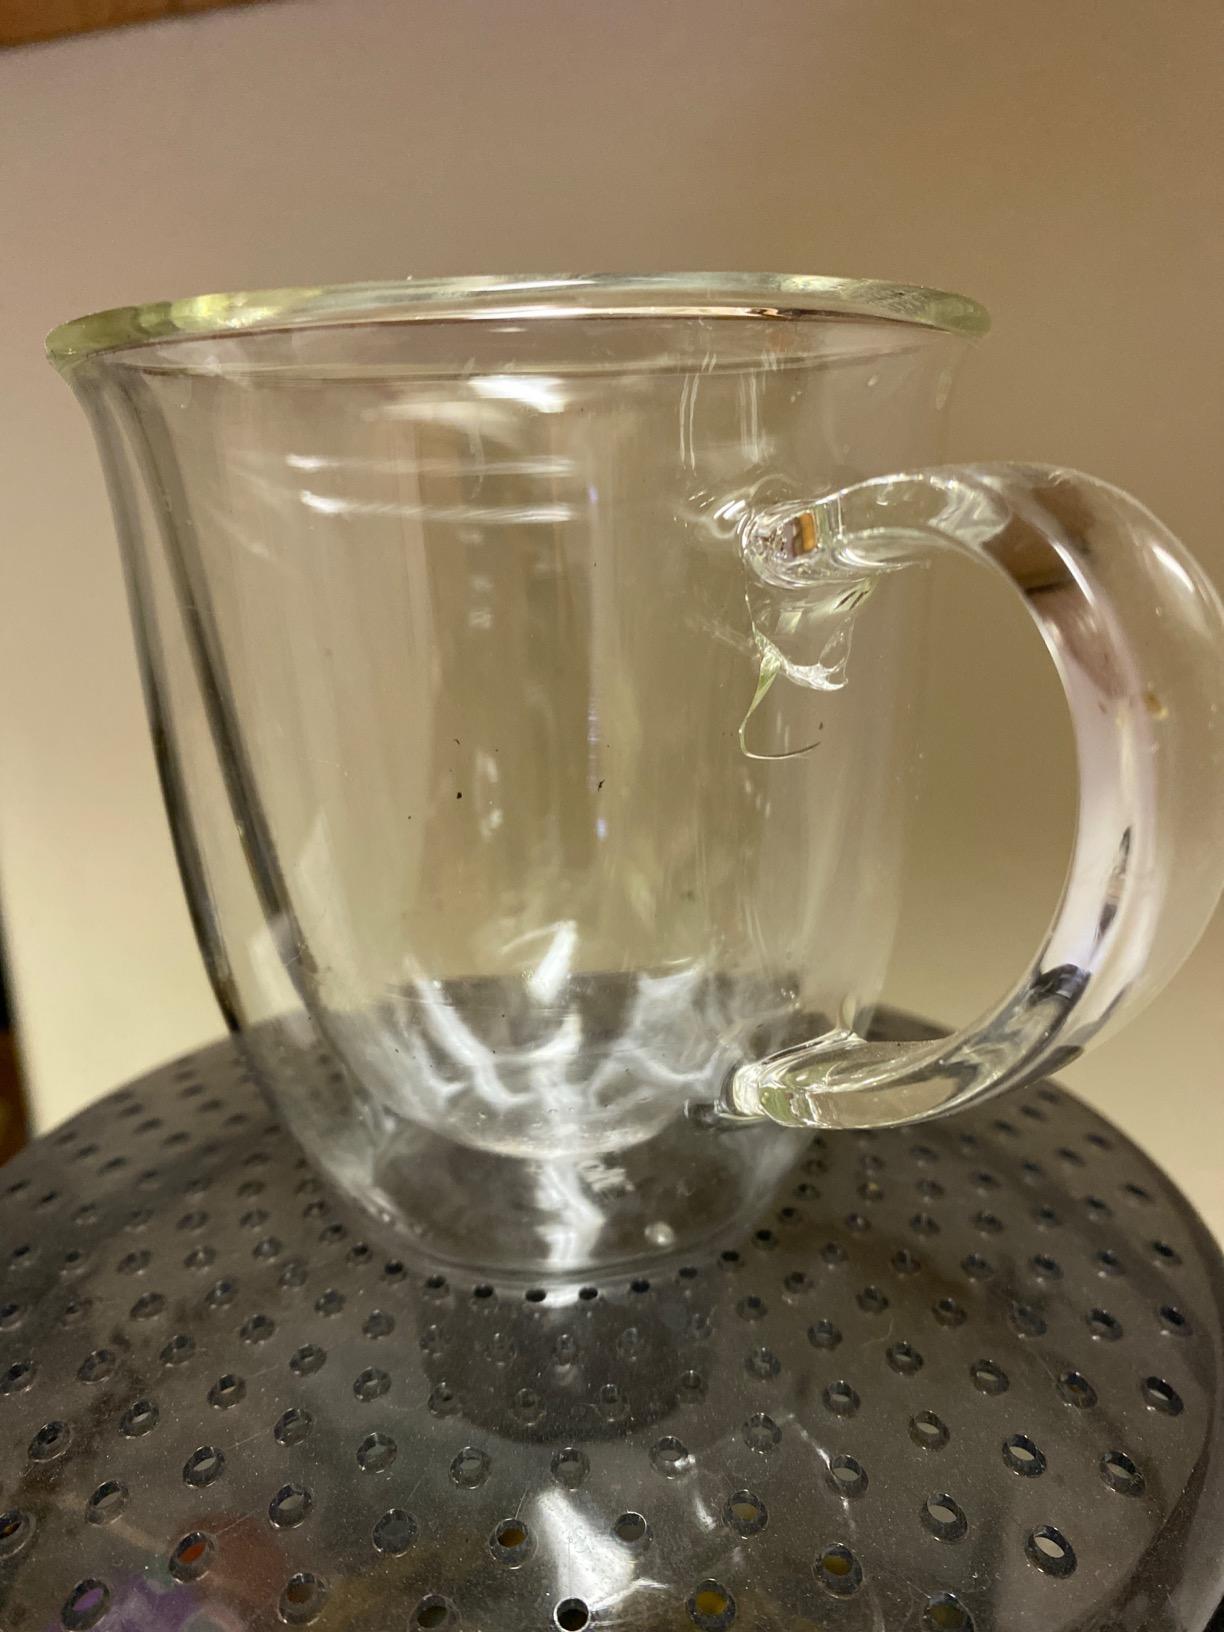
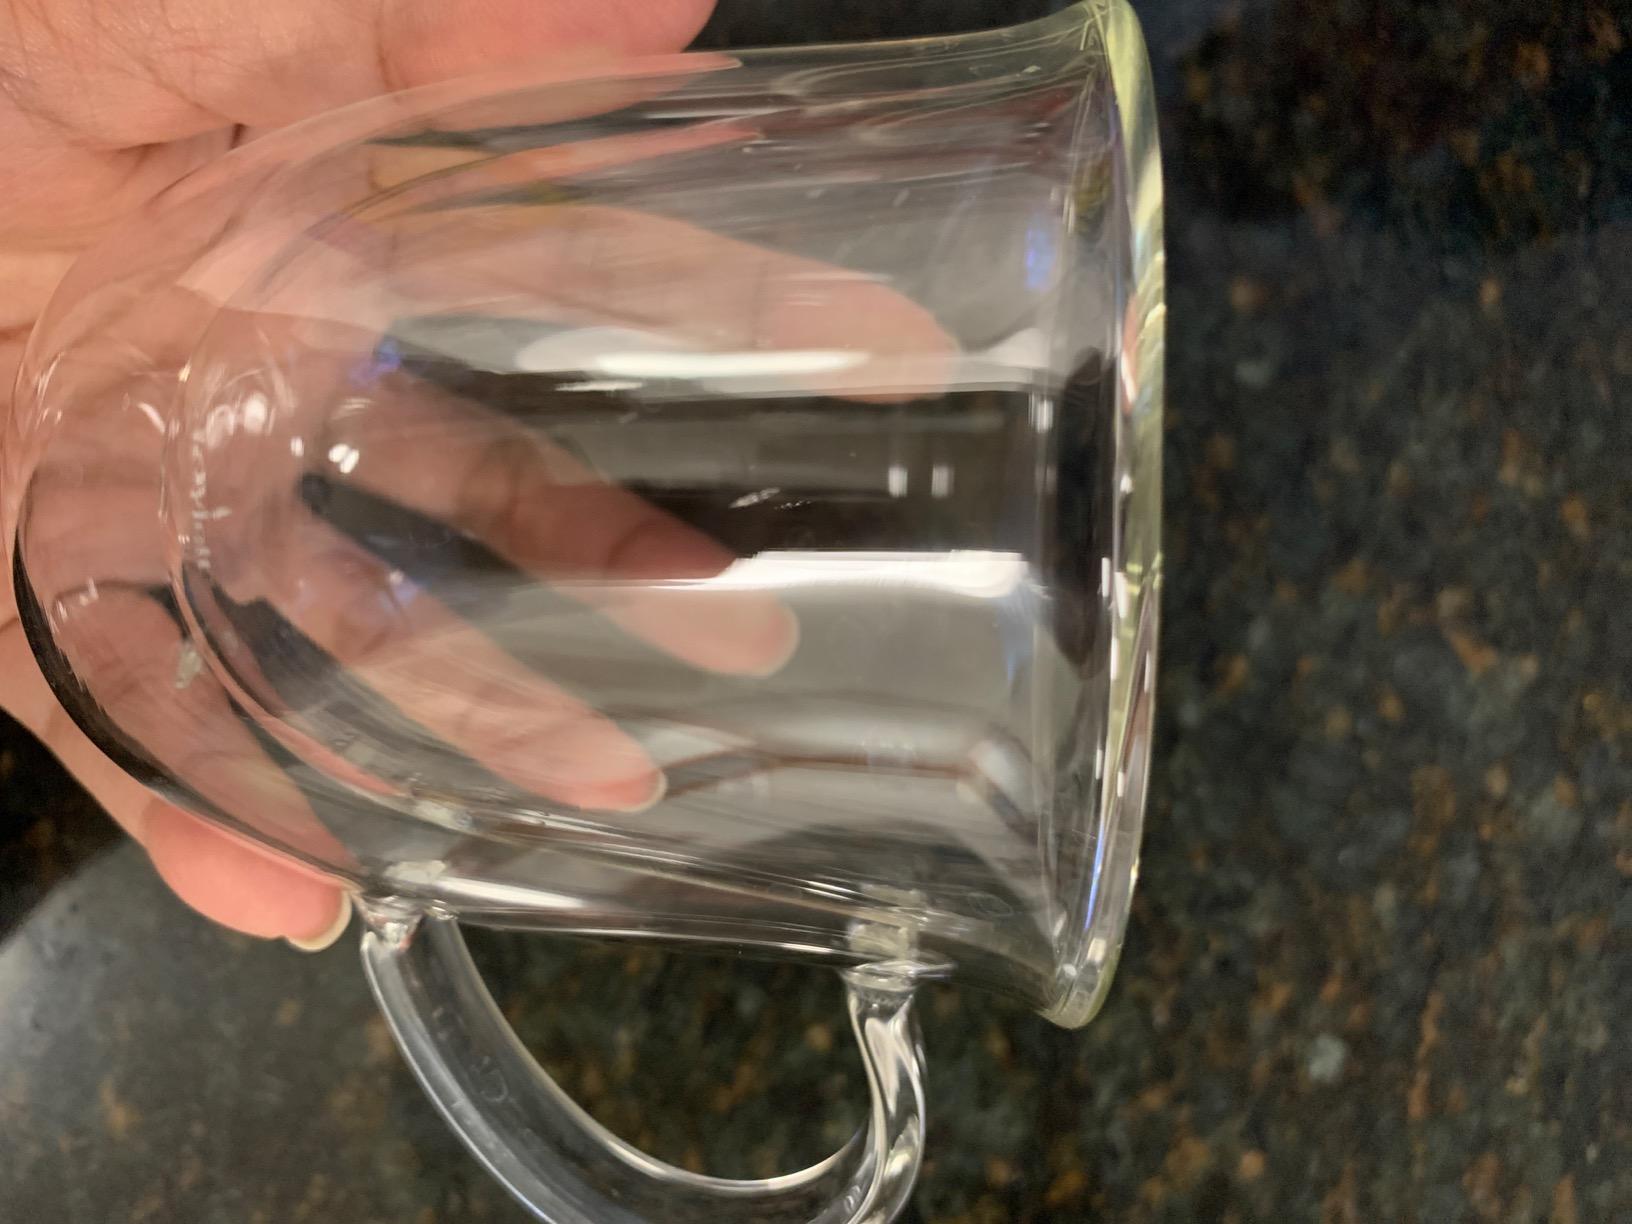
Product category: items_mug
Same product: yes